The Softwire

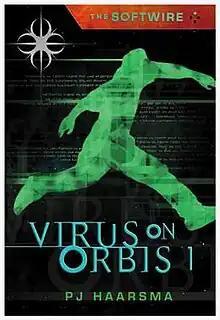
Book 1 in the series

The Softwire is a series of four young adult science fiction novels by PJ Haarsma. It is set in space, in an original fictional universe of Haarsma's creation. A group of around two hundred children are orphaned in outer space on their journey to the Rings of Orbis: giant, planet-like rings which surround a wormhole. The children's parents are killed during an incident in the "seed-ship" in which they are traveling and the computer controlling the ship has raised the children—the eldest of whom are thirteen-years-old as the ship reaches Orbis.